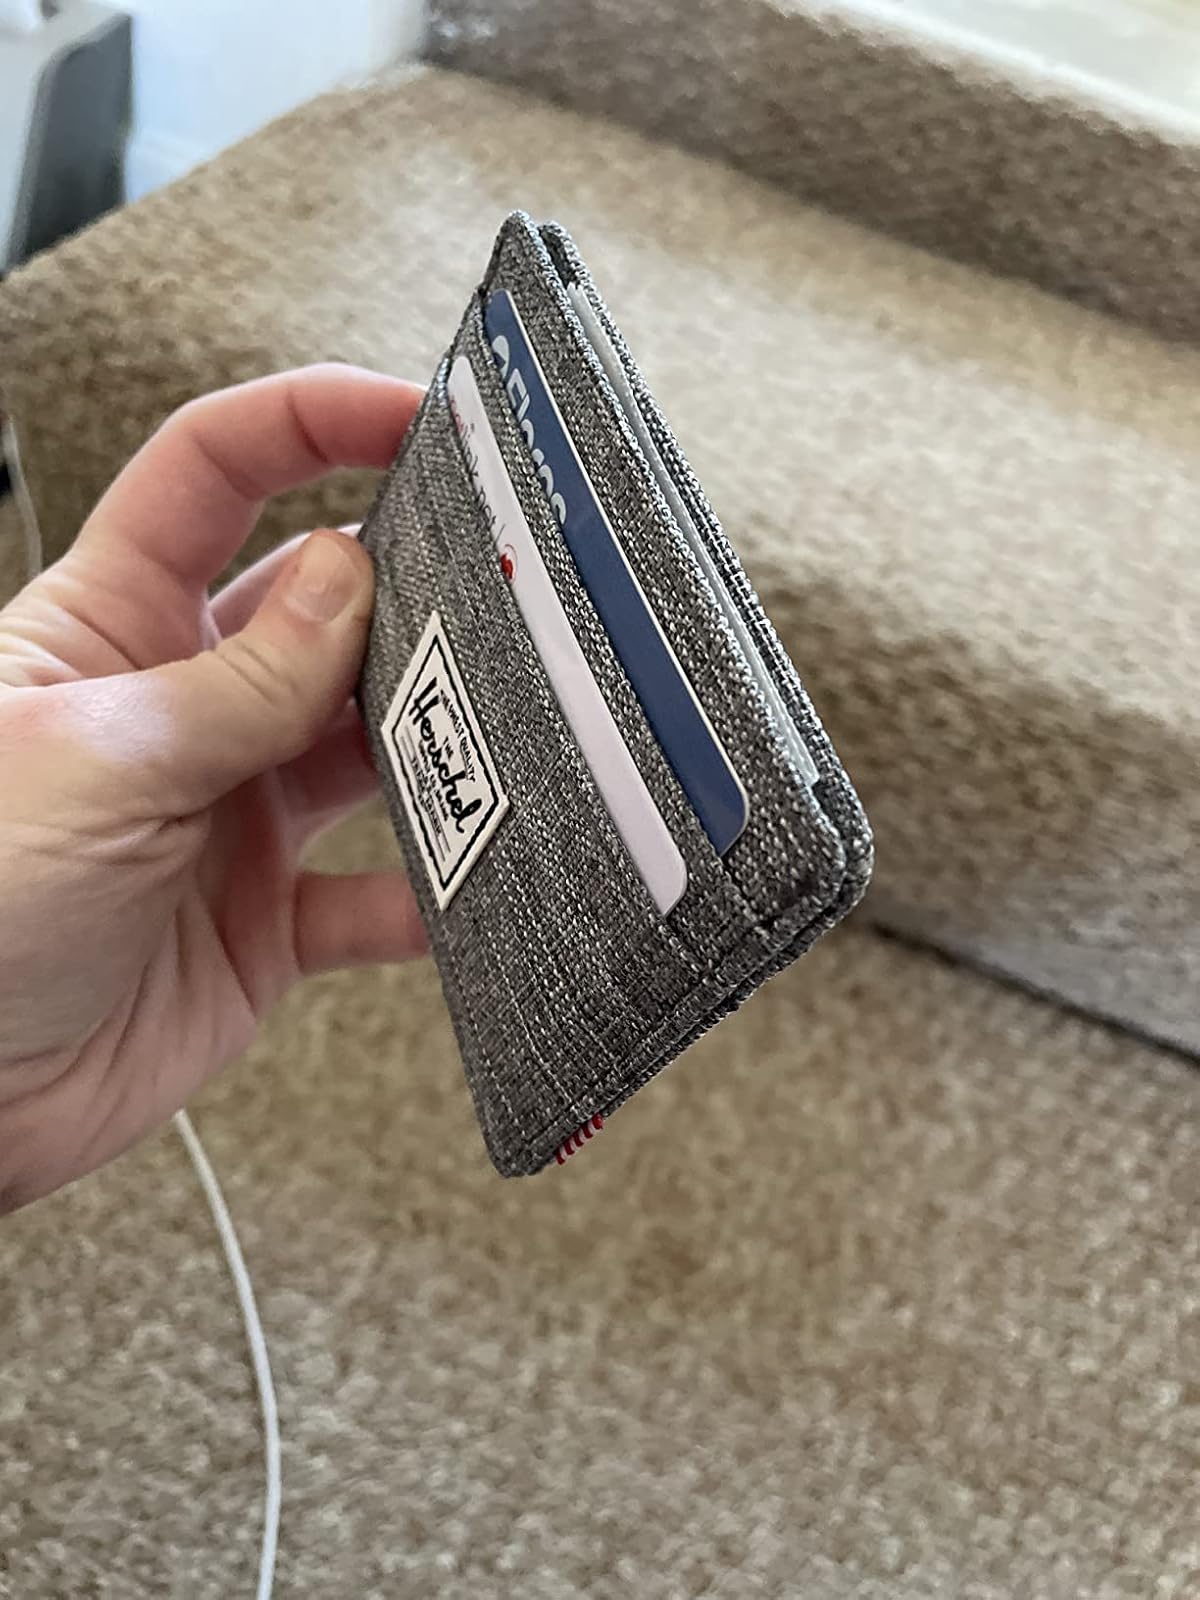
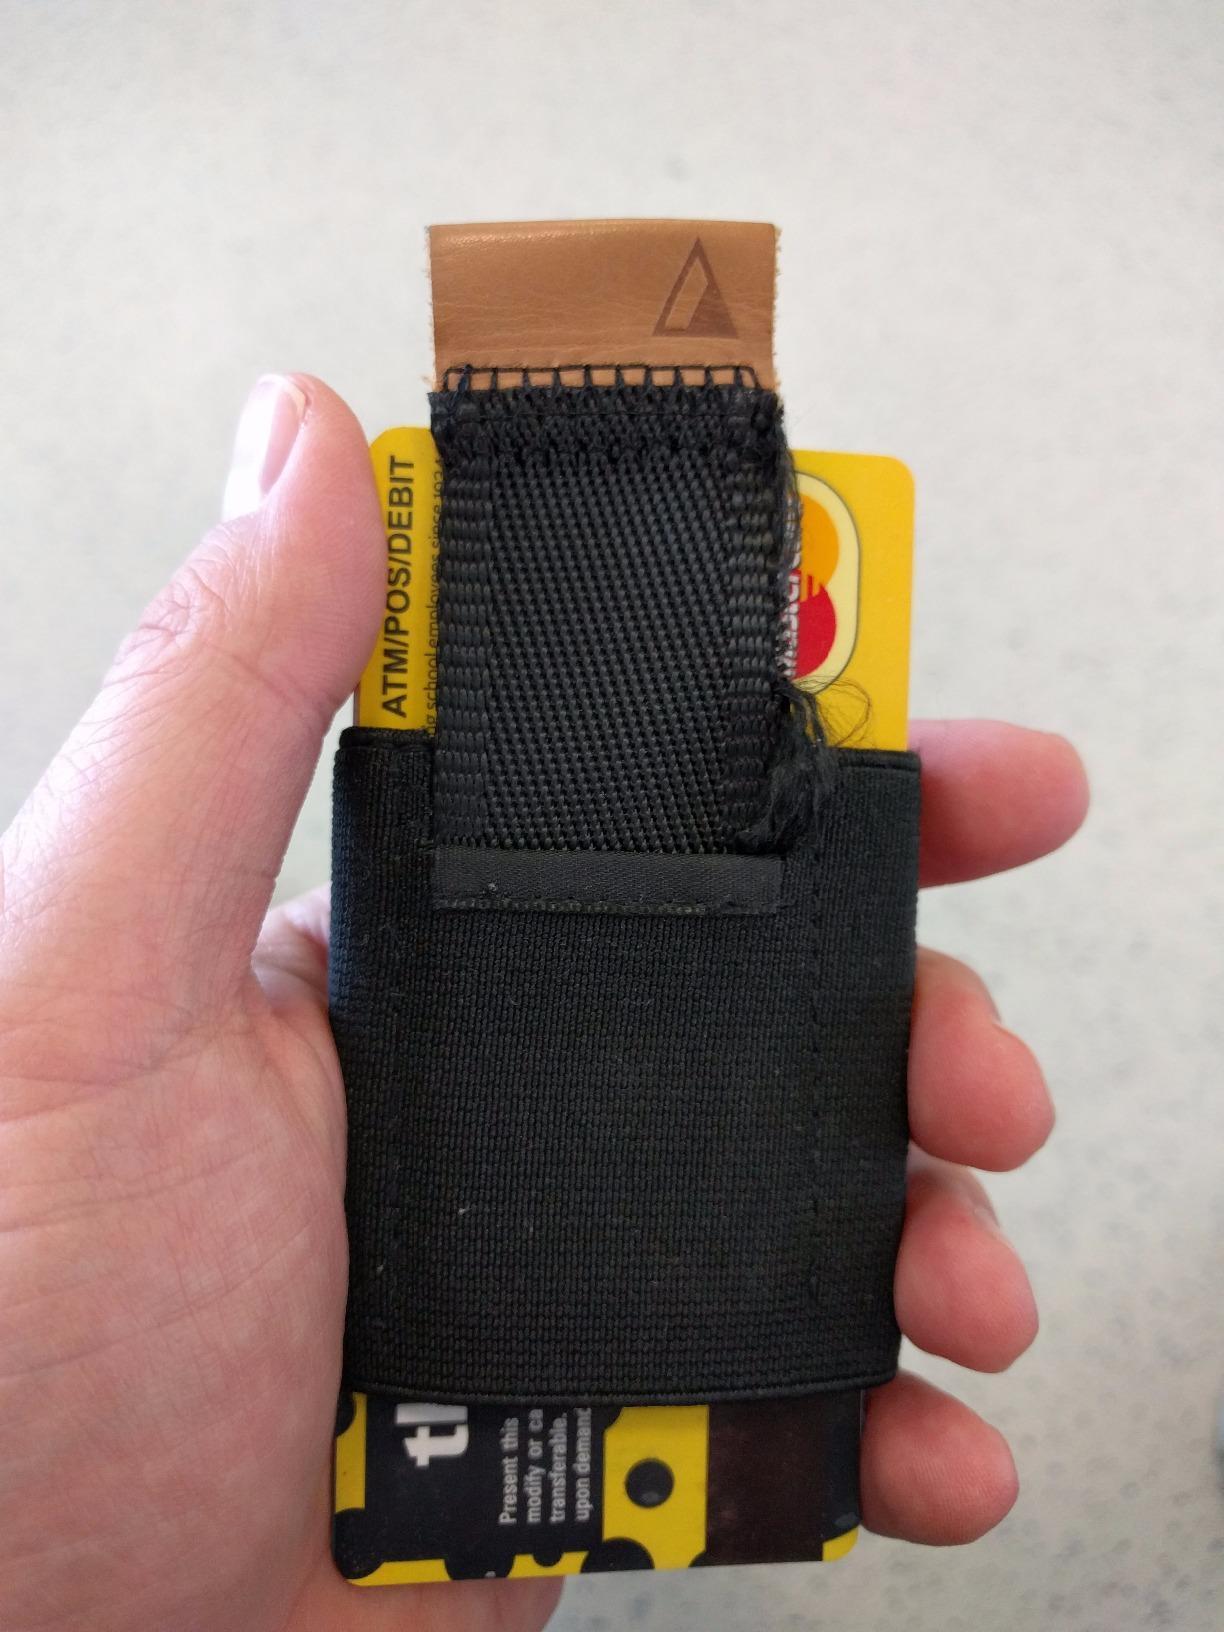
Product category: accessories_wallet
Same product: no